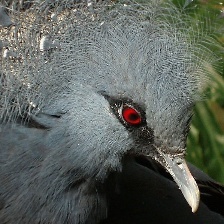
Species: VICTORIA CROWNED PIGEON
Scientific name: GOURA VICTORIA